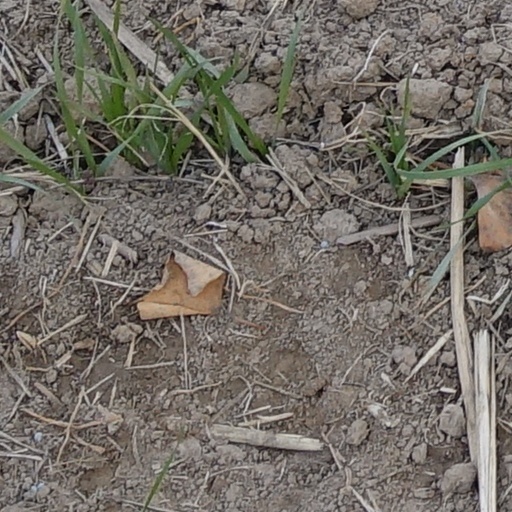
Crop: wheat